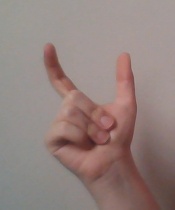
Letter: nun